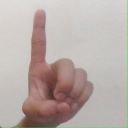
अक्षर: ड